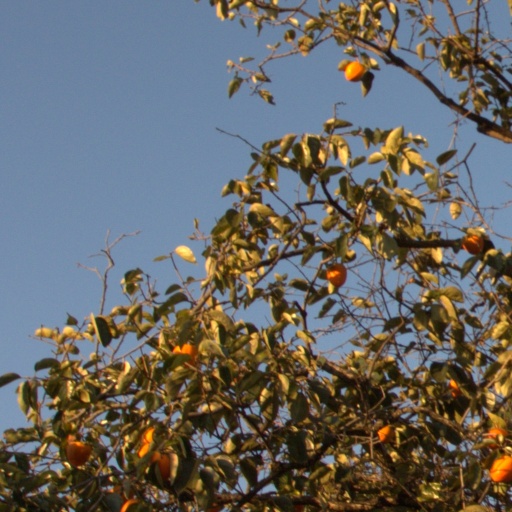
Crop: grape